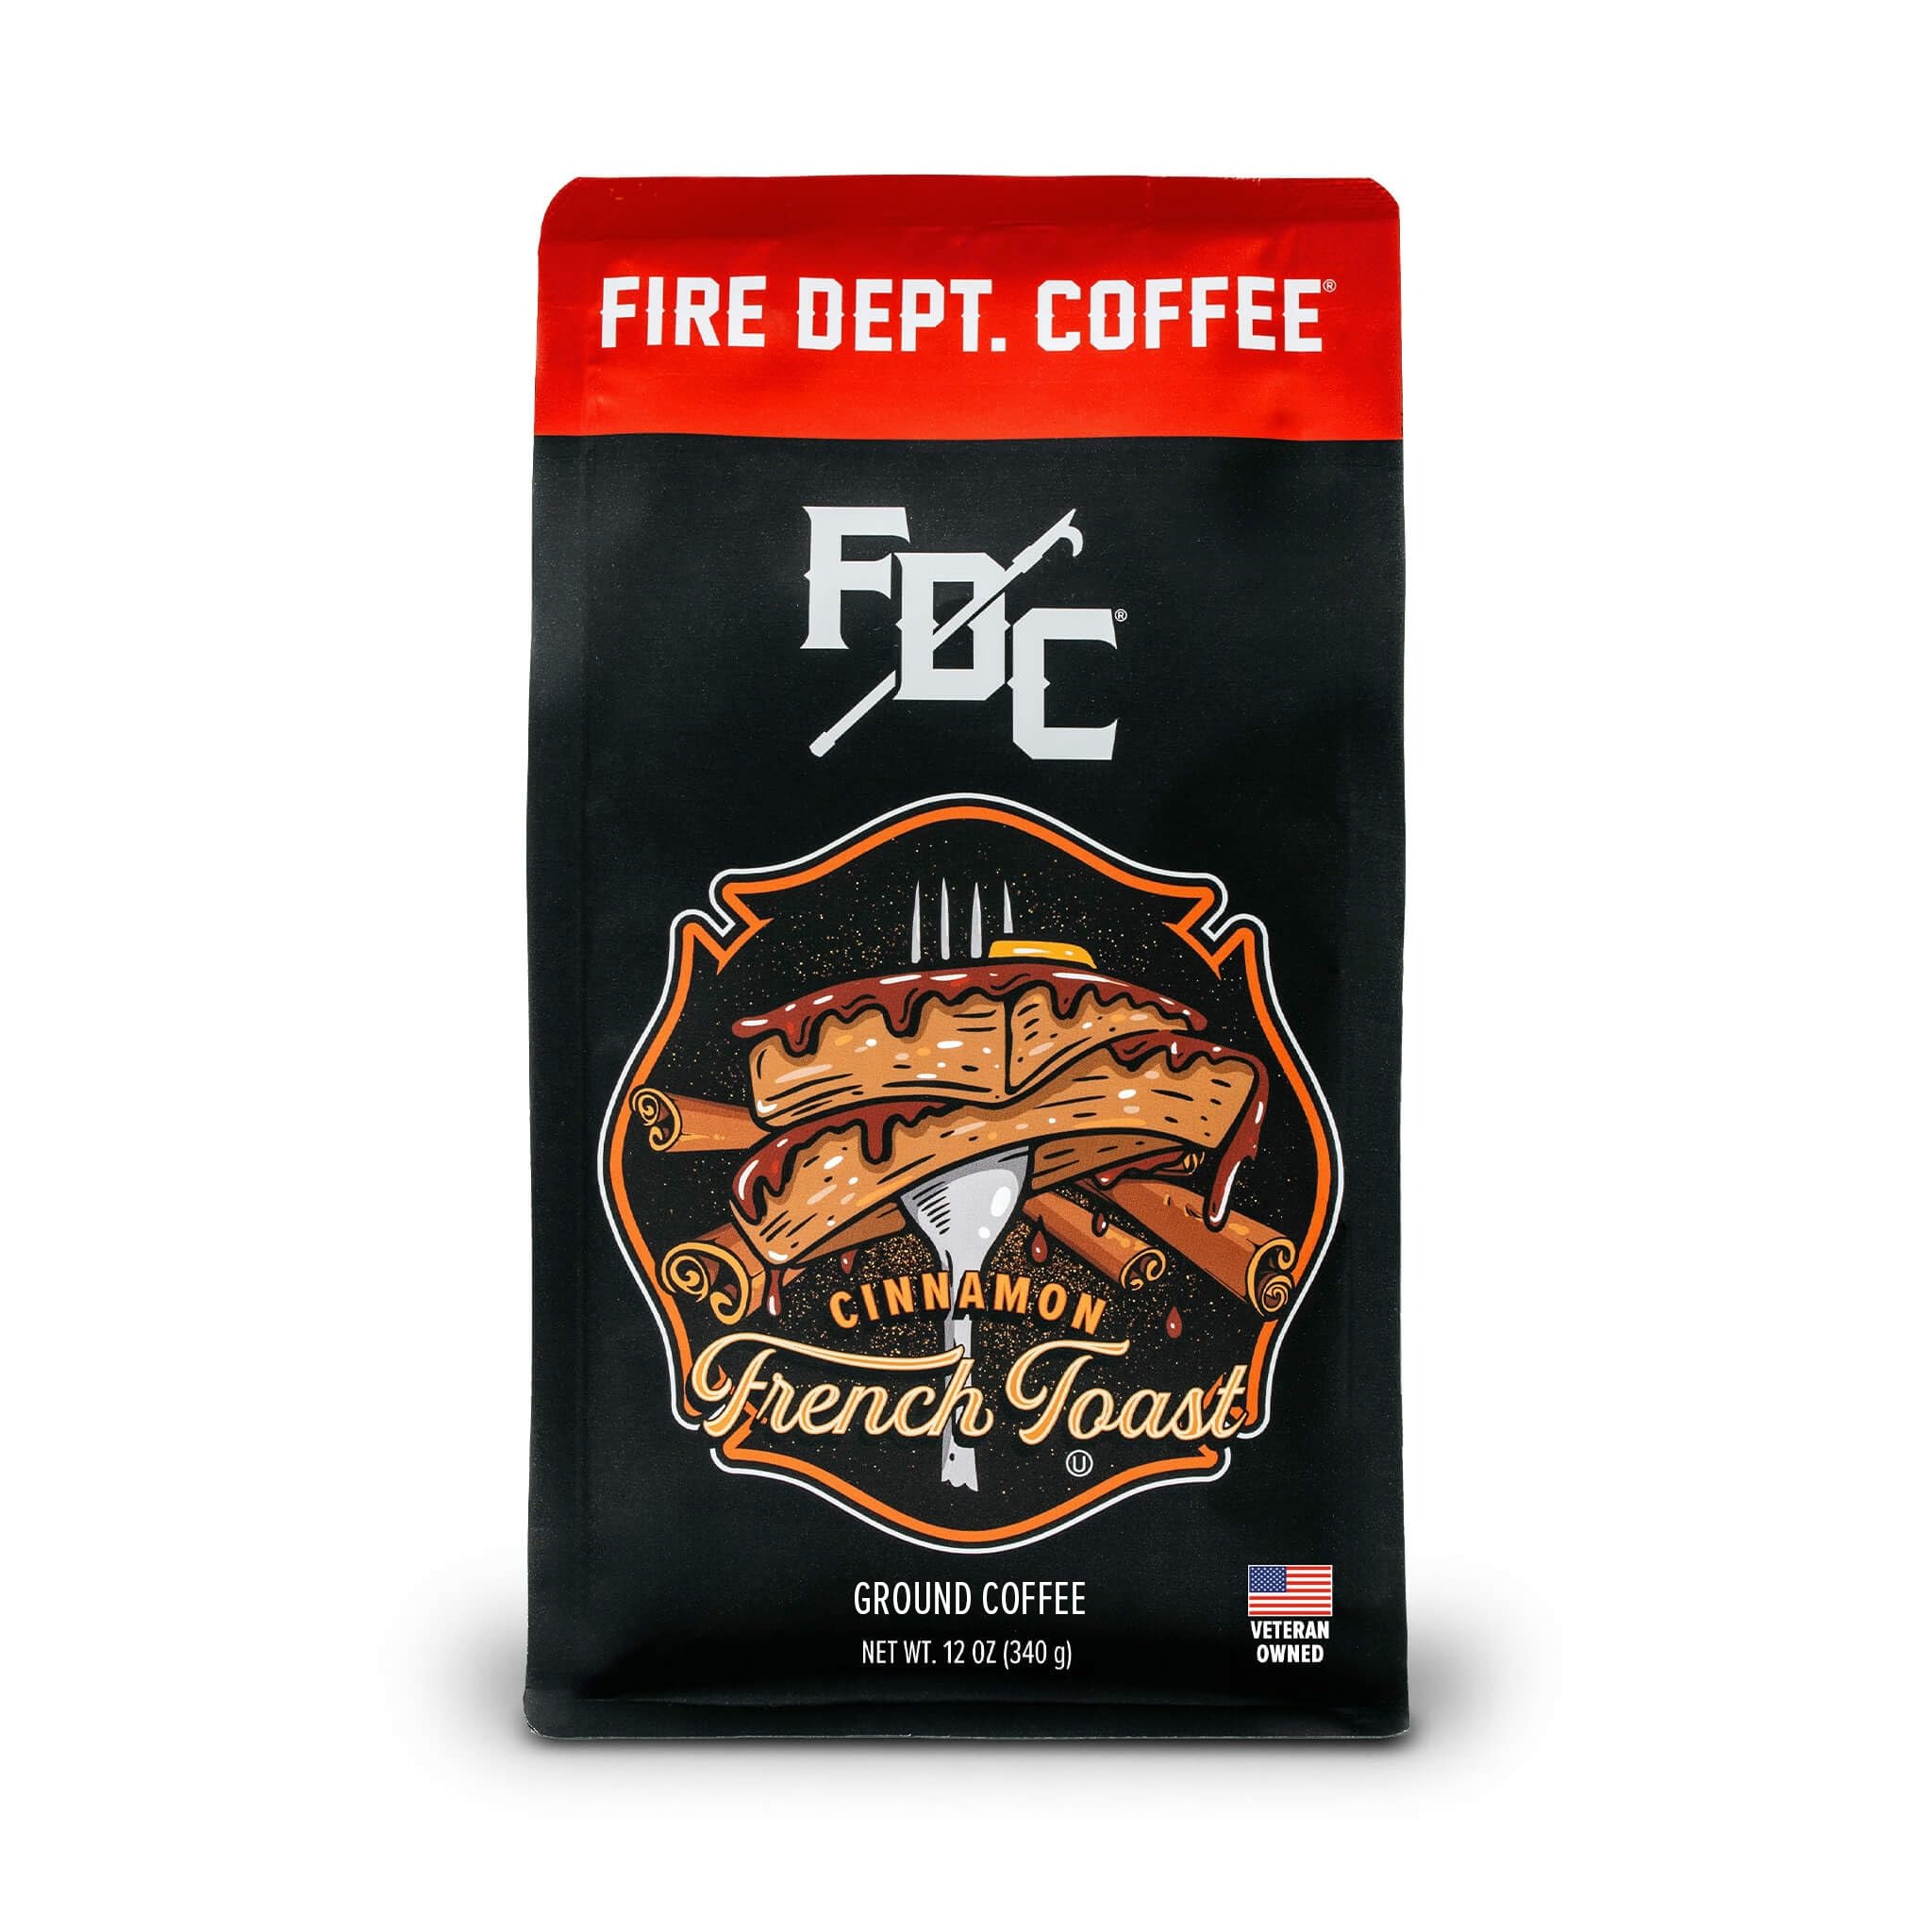
Item Name: Fire Department Coffee - Gives Back to Firefighters - Cinnamon French Toast Ground Coffee - Roasted in the USA - Ground - Medium Roast - Veteran Owned -12 oz
Bullet Point 1: Cinnamon French Toast Coffee: This medium roast coffee is made with natural flavors and roasted to perfection. The first sip will transport you to a cozy breakfast table, where you’re surrounded by the smell of fresh-baked bread and warm syrup. The coffee is smooth and flavorful, with a hint of cinnamon that will leave you wanting more. Whether you’re enjoying a leisurely morning at home or rushing out the door, this exclusive Cinnamon French Toast Coffee is the perfect way to wake up.
Bullet Point 2: Brand Mission: Veteran-owned and NaVOBA certified, Fire Department Coffee prioritizes giving back to our fellow firefighters and first responders who've become sick or injured while on the job. We proudly source and roast our beans right here in the USA, embodying the dedication and spirit of America's firefighters in every cup.
Bullet Point 3: Premium Coffee: Experience the richness of our handcrafted coffee. Small batch and roasted without sugar, preservatives, or soy, ensuring a pure and satisfying brew.
Bullet Point 4: All-Call Brewing Compatibility: Whether you're gearing up for a long shift or winding down after a day of valor, our ground coffee is your go-to. Perfectly ground for a drip coffee maker our coffee ensures you’re always prepared, no matter the call.
Bullet Point 5: 100% Satisfaction: We guarantee 100% satisfaction with your Cinnamon French Toast Coffee. Should you find yourself less than delighted, please don't hesitate to reach out to us. Our dedicated team is ready and eager to assist you in any way possible. We sincerely appreciate your support.
Product Description: Start your day off with a full mug of Cinnamon French Toast Coffee from Fire Department Coffee. This medium roast coffee is made with natural flavors and roasted to perfection. The first sip will transport you to a cozy breakfast table, where you’re surrounded by the smell of fresh-baked bread and warm syrup. The coffee is smooth and flavorful, with a hint of cinnamon that will leave you wanting more. Whether you’re enjoying a leisurely morning at home or rushing out the door, this exclusive Cinnamon French Toast Coffee is the perfect way to wake up.
Value: 12.0
Unit: Ounce

Price: 12.99